Alfred Naujocks

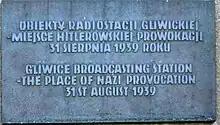
Plaque on site commemorating the Gleiwitz incident

In 1941, he was dismissed from the SD after disputing one of Heydrich's orders. He was demoted and had to serve in the Waffen-SS on the Eastern Front. In 1943, due to ill health, he was sent to the West, where he served as an economic administrator the following year for German troops in Belgium, while involving himself in the deaths of several Belgian underground and Danish resistance members.